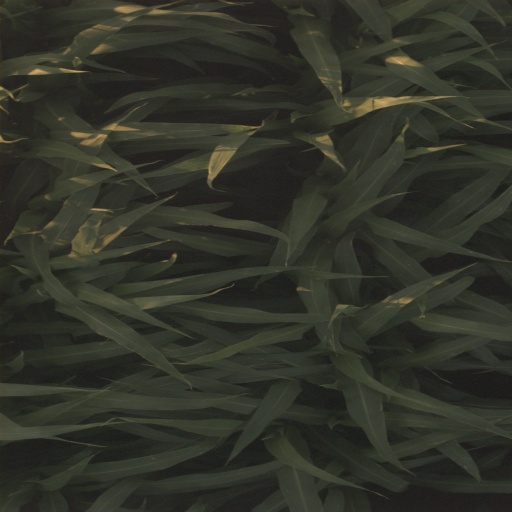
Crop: sorghum